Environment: real
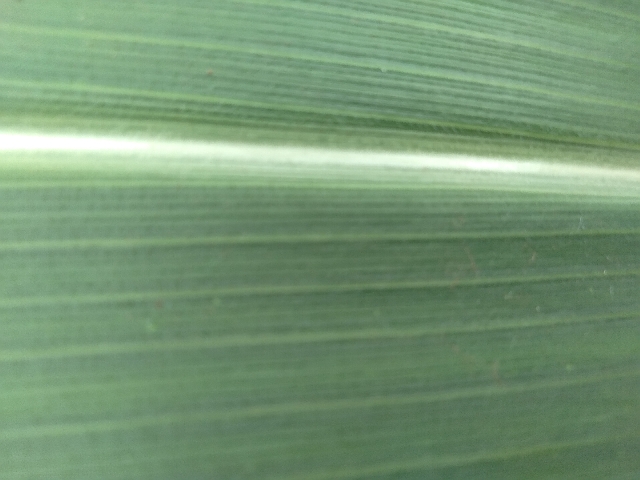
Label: healthy